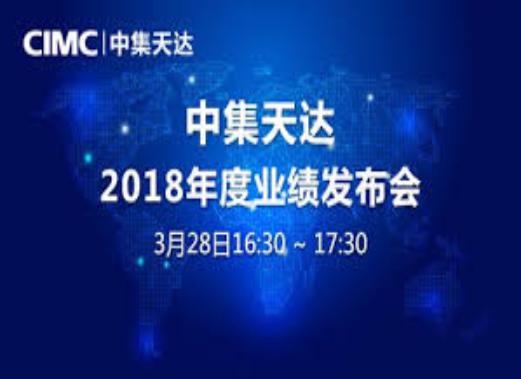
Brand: Cimc-1
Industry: Transportation